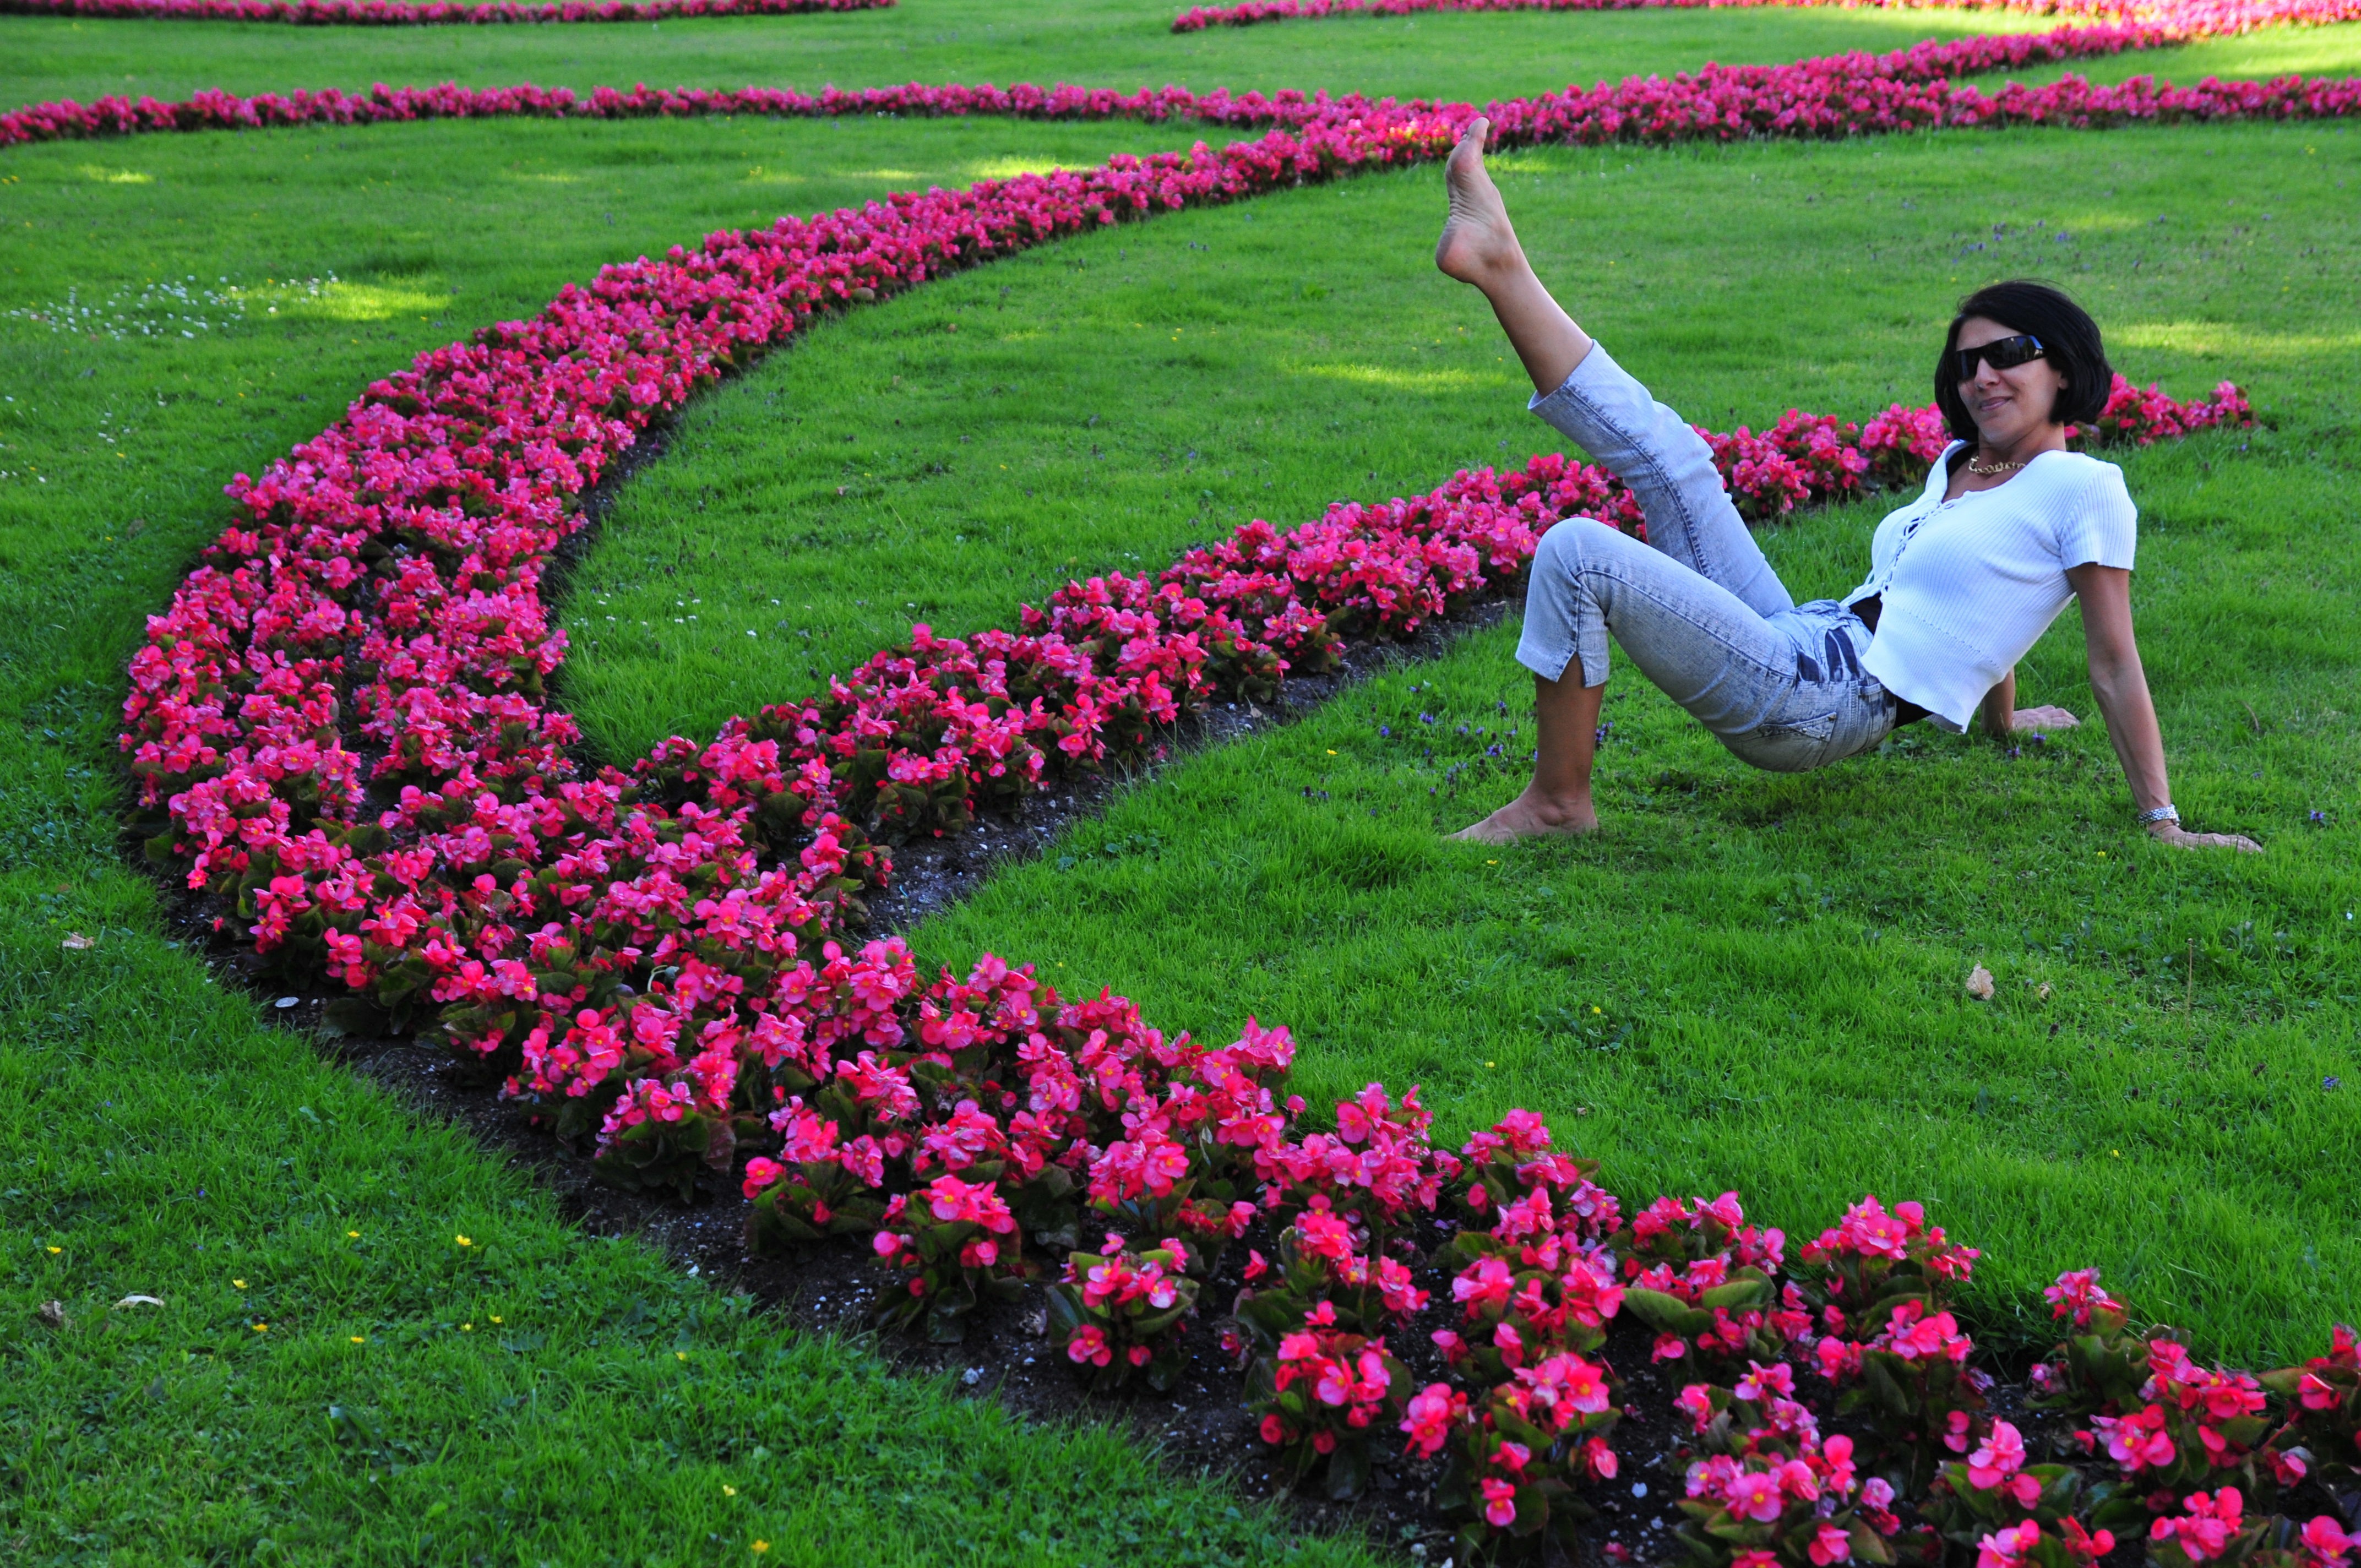
grass, plant, field, lawn, meadow, flower, tulip, nikon, garden, shrub, salzburg, d300, salisburgo, flowering plant, land plant